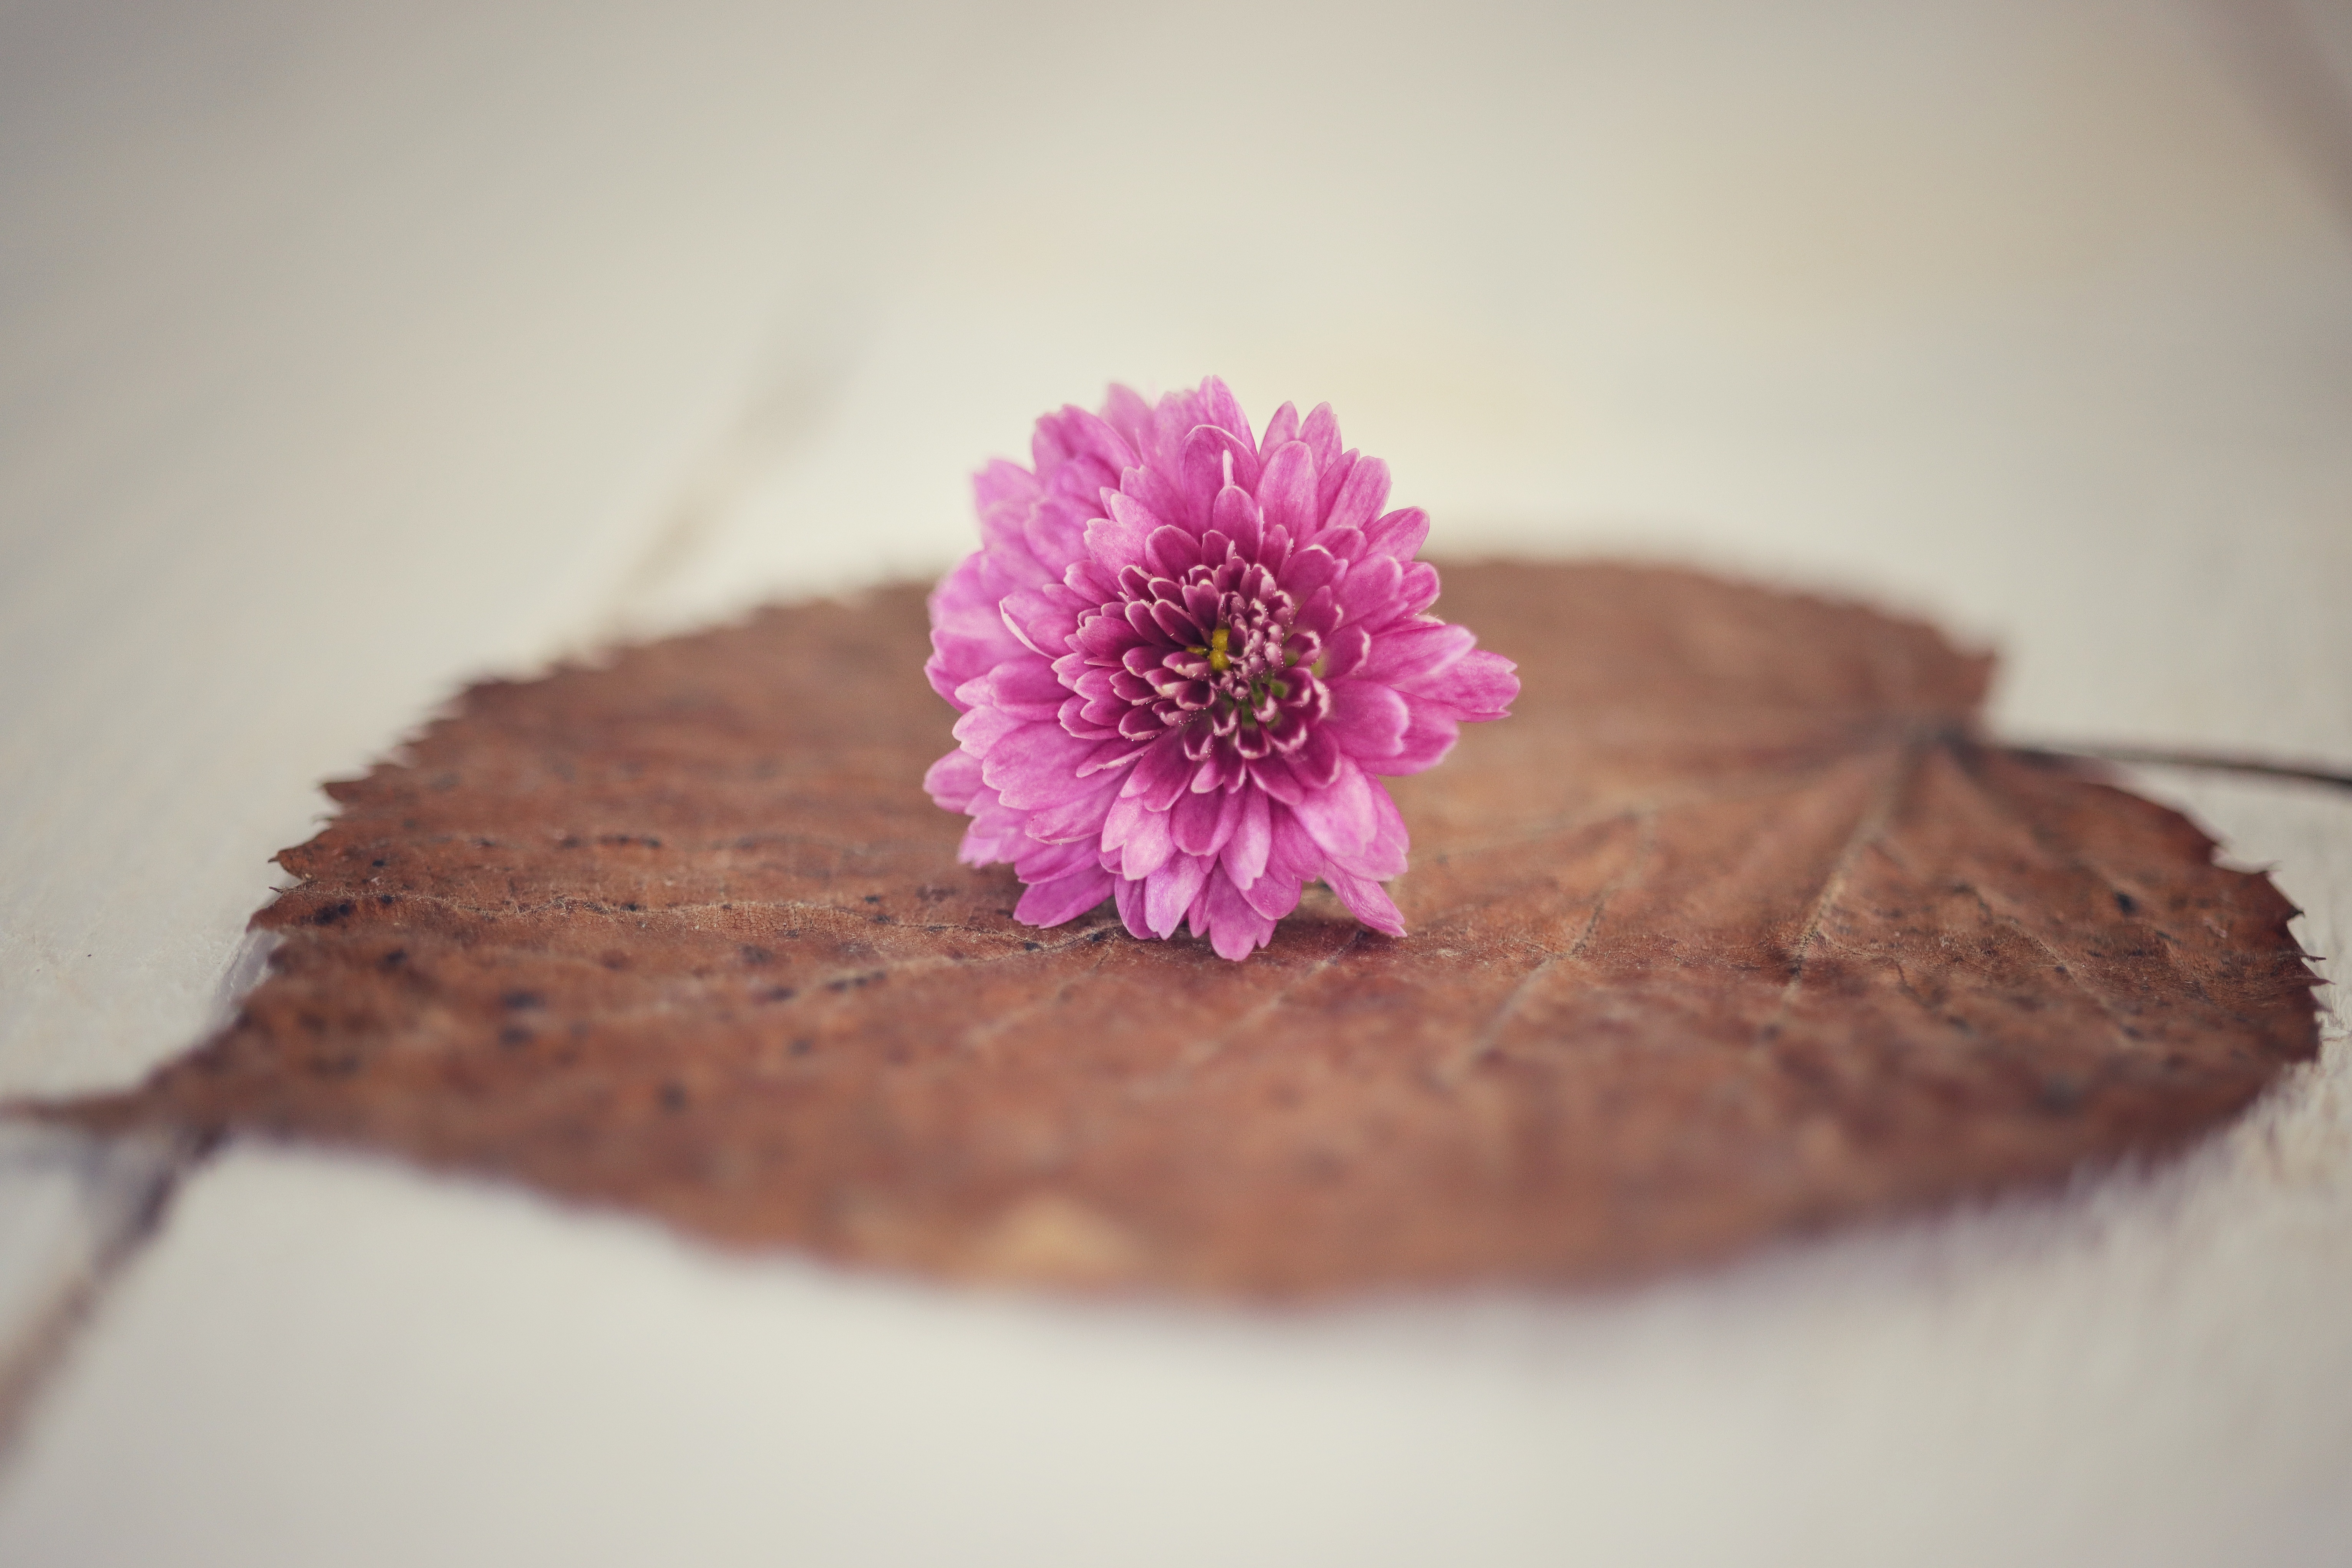
flower, food, plant, petal, dishware, ingredient, purple, cuisine, dish, recipe, tableware, magenta, sweetness, annual plant, serveware, dessert, baking, macro photography, still life photography, herbaceous plant, flowering plant, pollen, kuchen, pastry, chocolate, plate, pink family, monochrome photography, artificial flower, flourless chocolate cake, rose order, plant stem